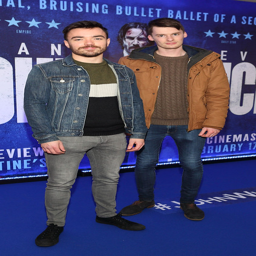
philosopher and person at the premiere screening of person ... picture